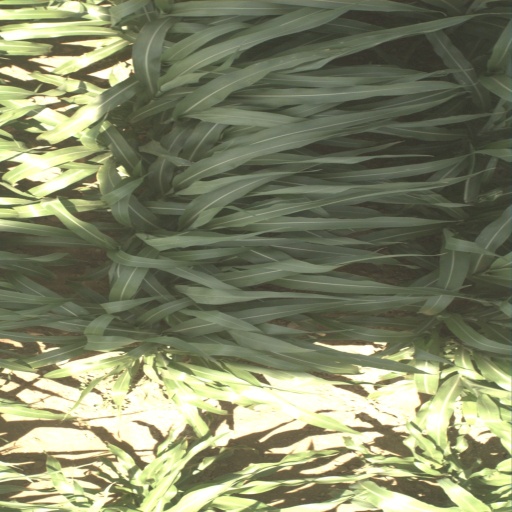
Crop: sorghum